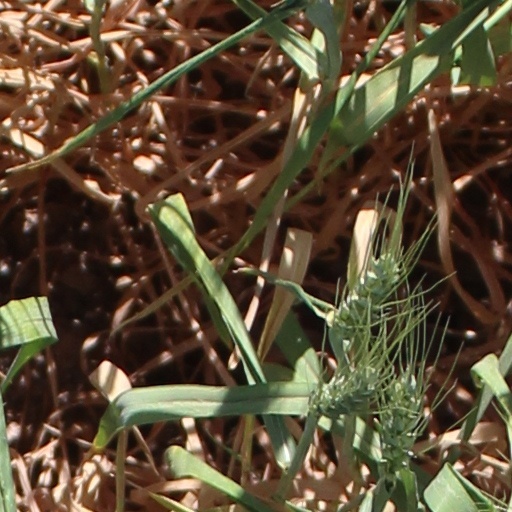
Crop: wheat